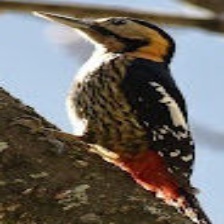
Species: DARJEELING WOODPECKER
Scientific name: DENDROCOPOS DARJELLENSIS